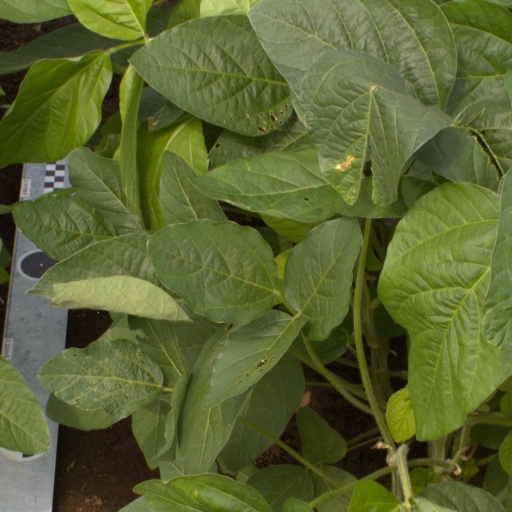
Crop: soybean